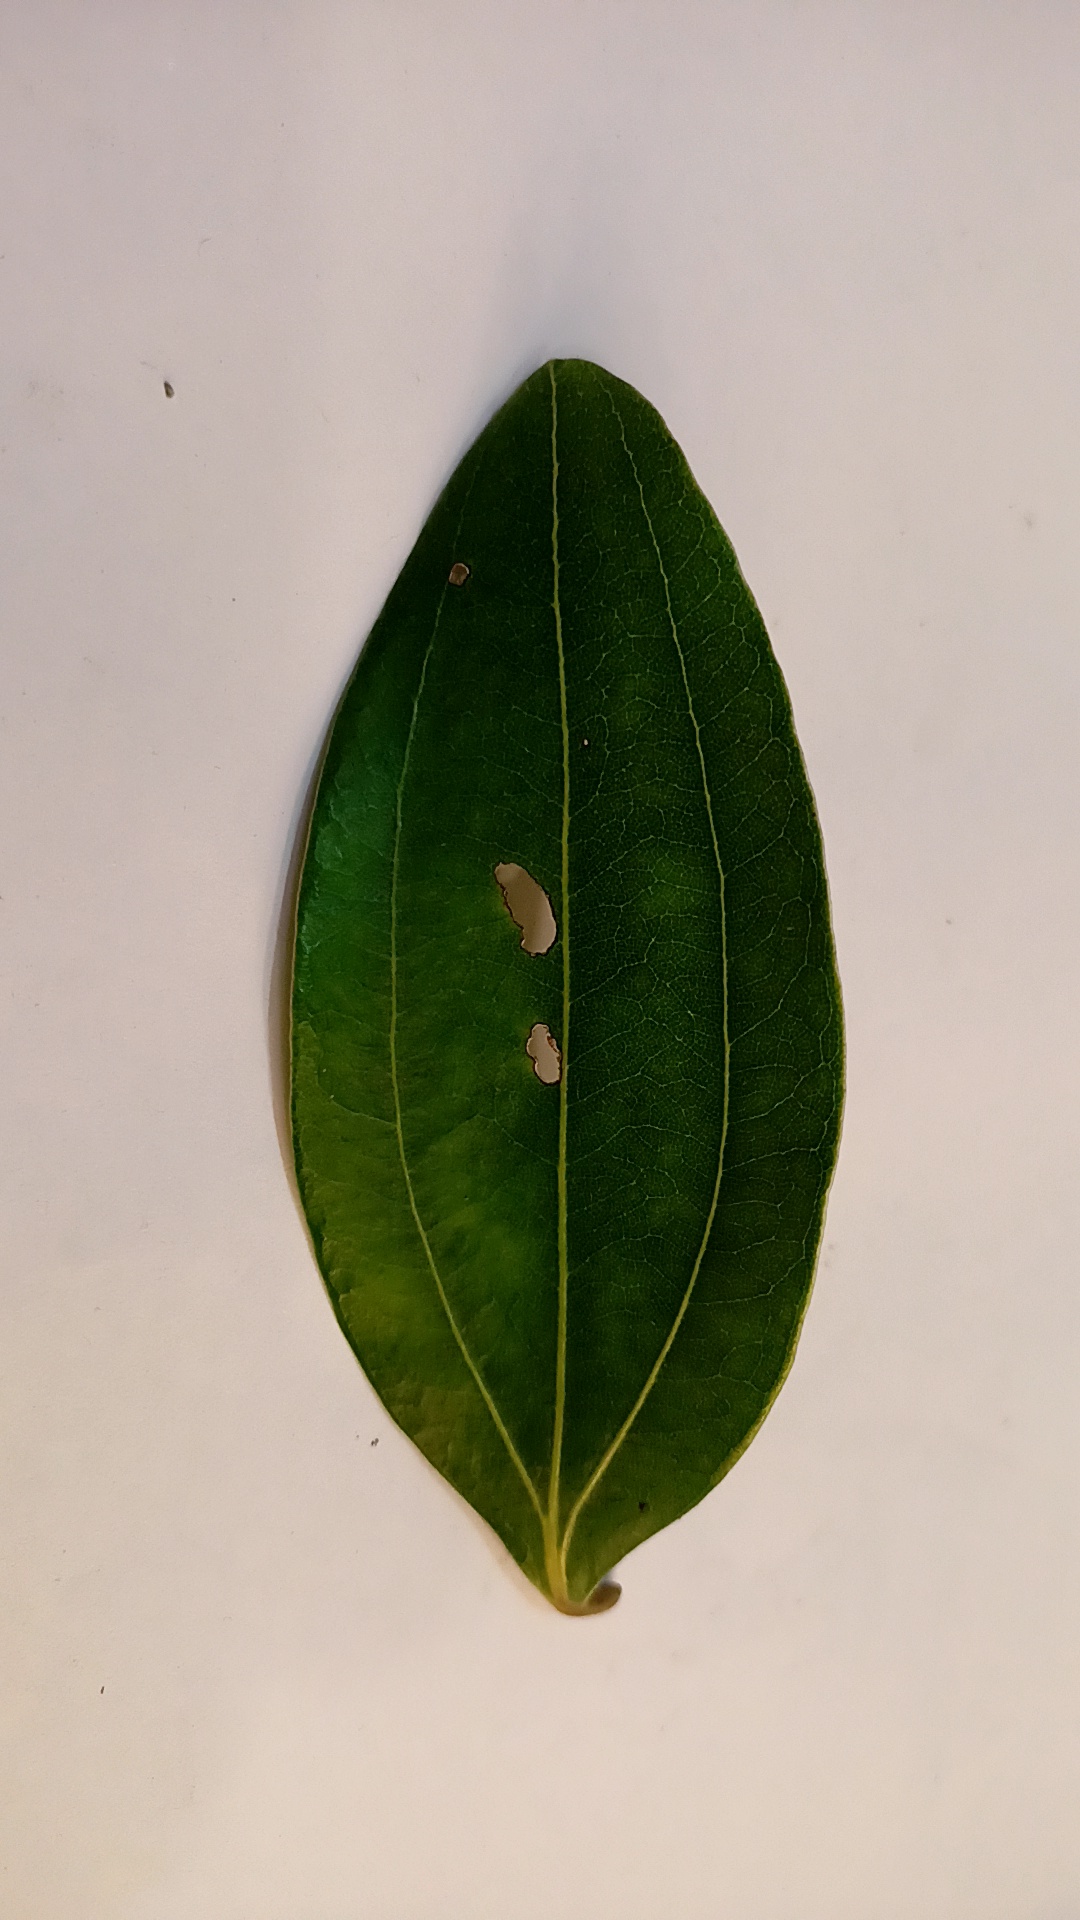
Label: Disease